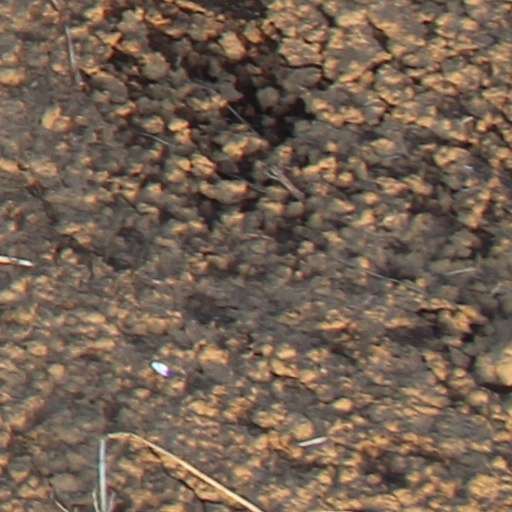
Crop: wheat